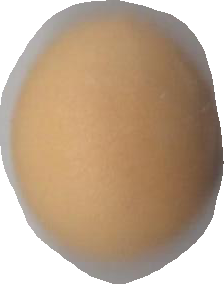
Variety: Grobogan